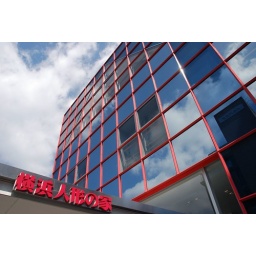
Blue sky in mirror